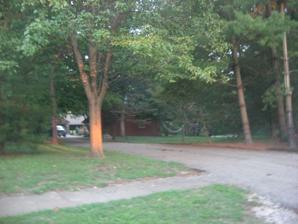
Building: Larchmound
Country: United States of America
Year built: 1866
Historic house in Illinois, United States United States historic place Larchmound U.S. National Register of Historic Places The driveway leading to Larchmound Show map of Illinois Show map of the United States Location 1030 S. Morgan St., Olney, Illinois Coordinates 38°43′11″N 88°4′53″W / 38.71972°N 88.08139°W / 38.71972; -88.08139 Area less than one acre Built 1866 ( 1866 ) Architectural style Gothic NRHP reference No. 80001406 Added to NRHP January 3, 1980 Larchmound is a house in Olney , Illinois , which was the home of ornithologist and botanist Robert Ridgway from 1913 until his death. The house was built in 1866; while its architecture does not entirely fit a specific style, its steep roofs suggest a Gothic influence. Ridgway moved to the home in 1913; the home was his second in the Olney area, as he had previously spent two summers at Bird Haven north of the city. While living at Larchmound, Ridgway wrote 27 of his published works, including three volumes of his most comprehensive book, The Birds of North and Middle America . Ridgway also conducted botanical research and planted tree specimens at both Larchmound and Bird Haven; while the land surrounded Bird Haven was inundated by a lake in 1970, many of Ridgway's original plantings survive on the remaining 2.69 acres (1.09 ha) at Larchmound. The home was added to the National Register of Historic Places on January 3, 1980. Sadly the property, which had fallen into disrepair, was demolished the week of June 23, 2024. References